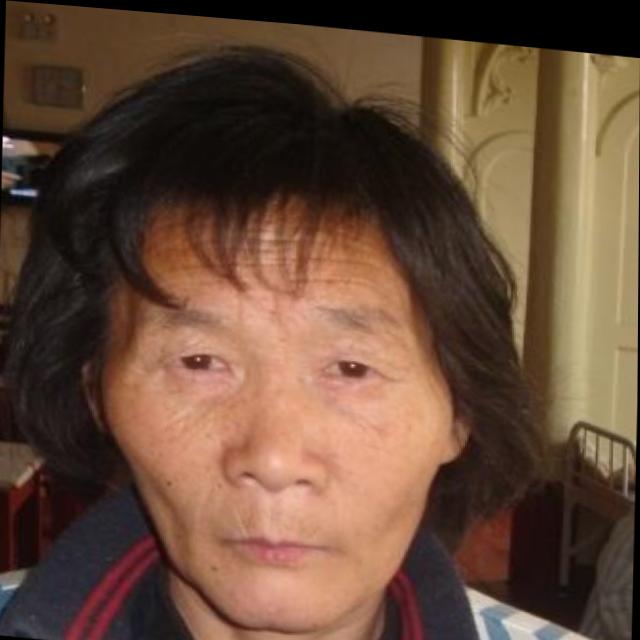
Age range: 45-64